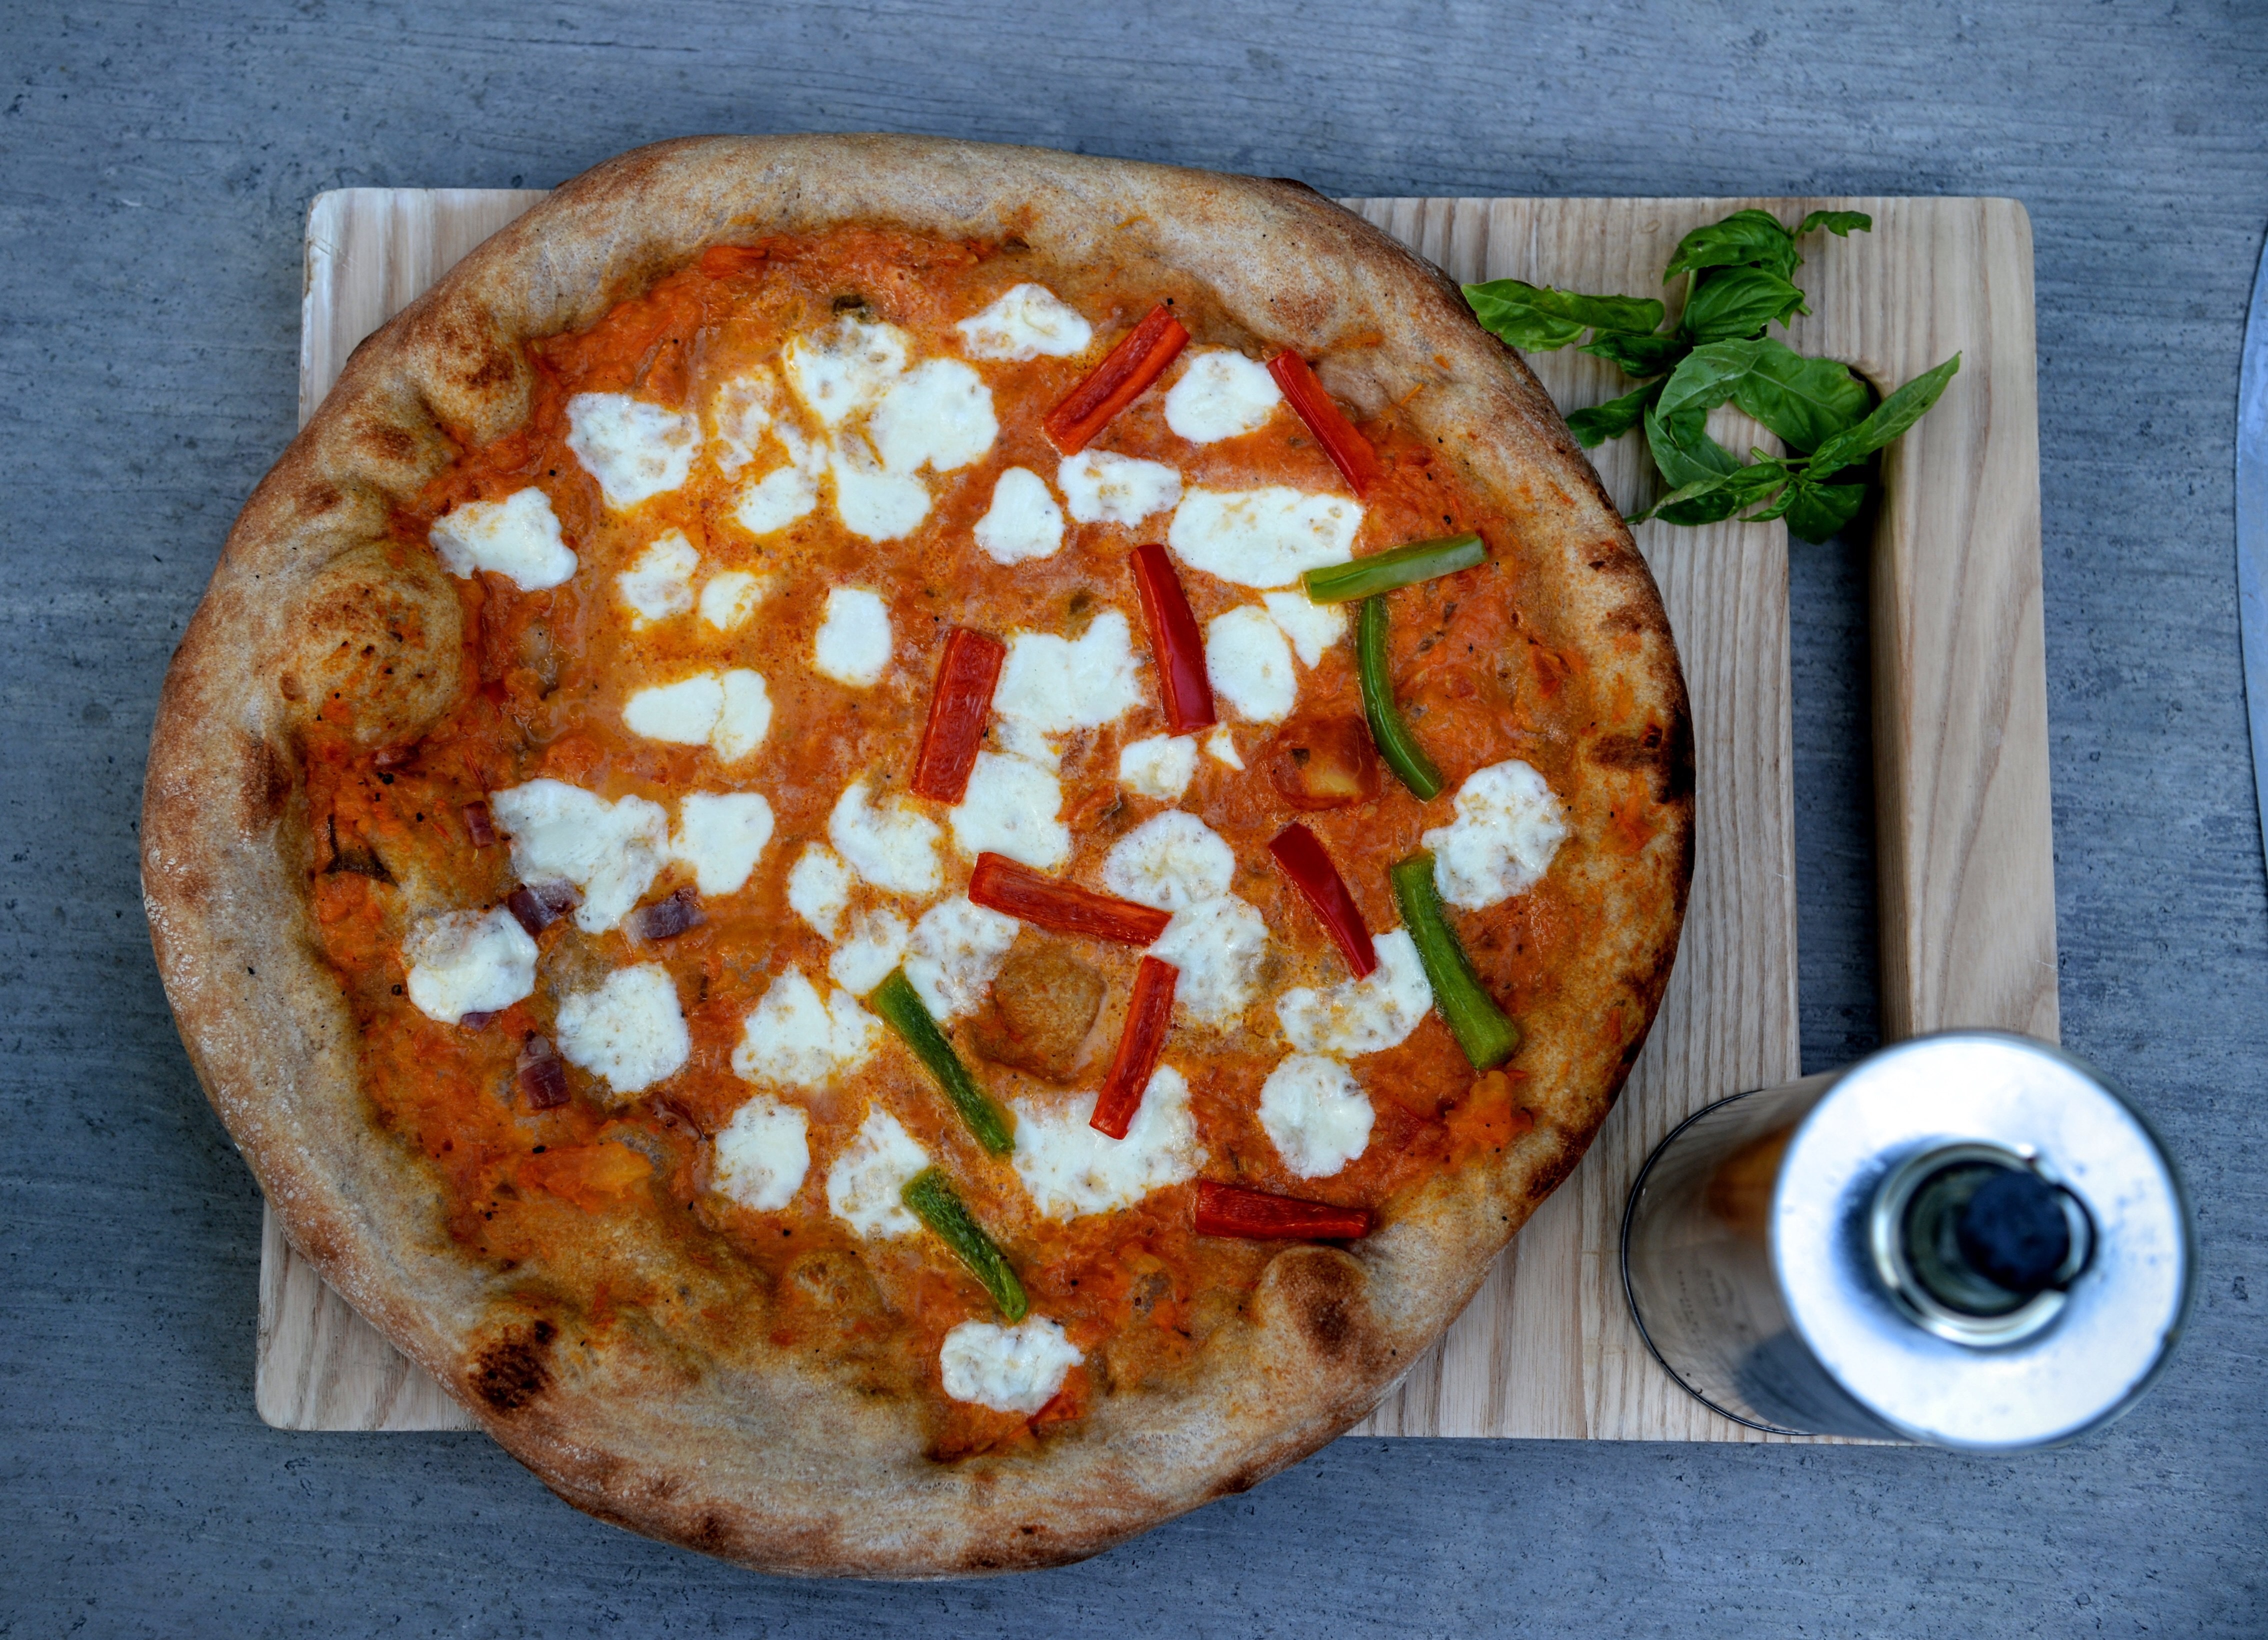
dish, food, produce, vegetable, cuisine, pizza, italian food, european food